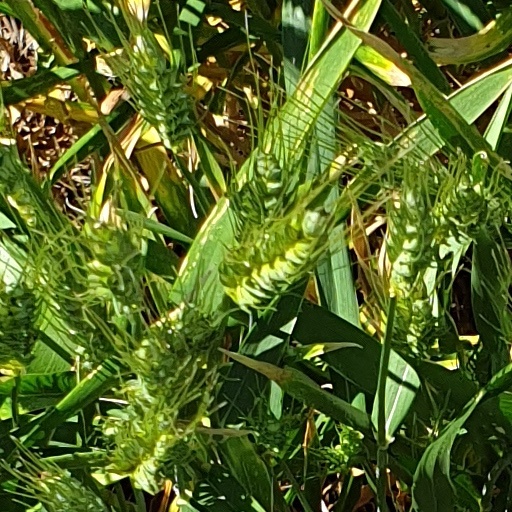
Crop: wheat